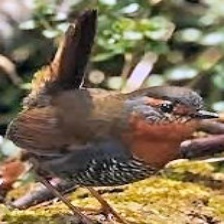
Species: BLACK THROATED HUET
Scientific name: PTEROPTOCHOS TARNII